Alfred P. Boller

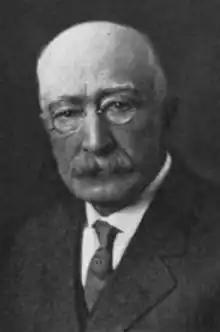

Alfred Pancoast Boller (February 23, 1840 – December 9, 1912) was a civil engineer and bridge designer. He was the chief engineer on several bridge building projects during the late 1800 and early 1900s. Born in Philadelphia, Pennsylvania in the United States, Boller graduated from the University of Pennsylvania in Philadelphia and from Rensselaer Polytechnic Institute in Troy, New York. He co-founded an engineering company, Boller & Hodge, along with Henry Wilson Hodge that was based in New York City. Boller designed the third Market Street Bridge in Williamsport, Pennsylvania, several swing bridges over the Harlem River in New York City and the East Haddam Swing Bridge in Connecticut. He was also the chief engineer of Manhattan's elevated railroads.